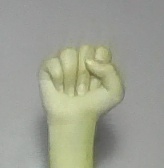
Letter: saad